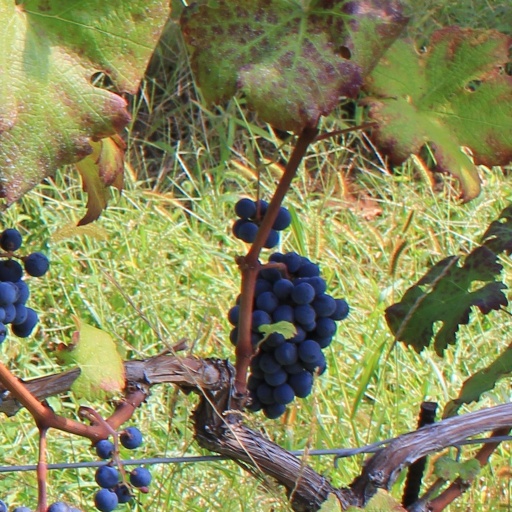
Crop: grape